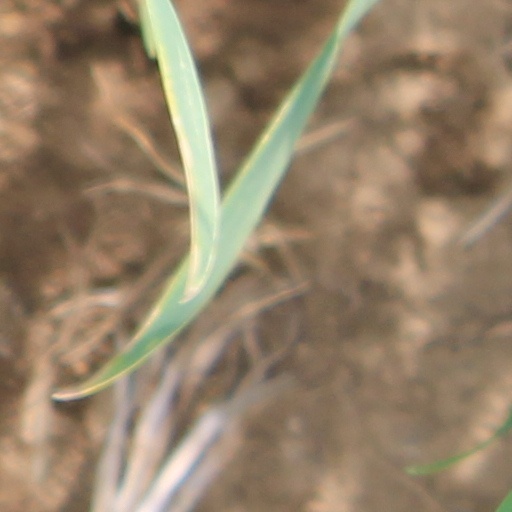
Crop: wheat